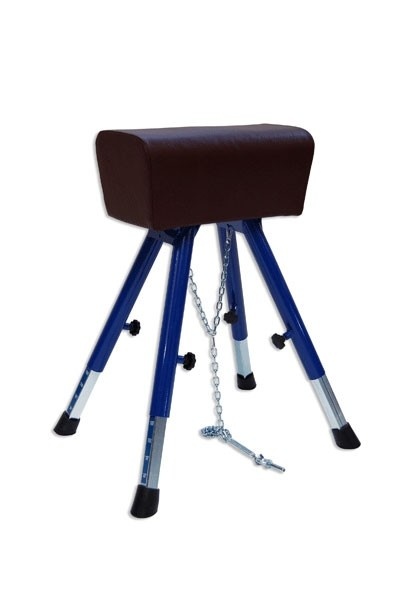
Cavallina regolamentare, rivestita di cuoio naturale, altezza regolabile (bassa) S00122
Cavallina regolamentare. Gambe in doppio tubo di acciaio con ricerca automatica a scatto delle varie altezze, dispositivo di adattamento su pavimento non livellato, elemento interno scorrevole cromato e zoccoli di gomma. Fusto imbottito e rivestito di cuoio naturale. Inclusa catena con tenditore e tassello di ancoraggio a pavimento. Altezza regolabile (Bassa)
Brand: SPORTSYSTEM
Category: Sporting Goods > Athletics > Gymnastics > Pommel Horses